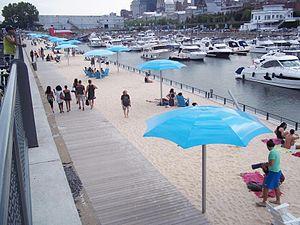
Située à quelques pas du quartier historique, la plage urbaine du Vieux-Port de Montréal offre une ambiance de vacances avec son sable fin, ses chaises, ses parasols et la fraîcheur de ses brumisateurs.